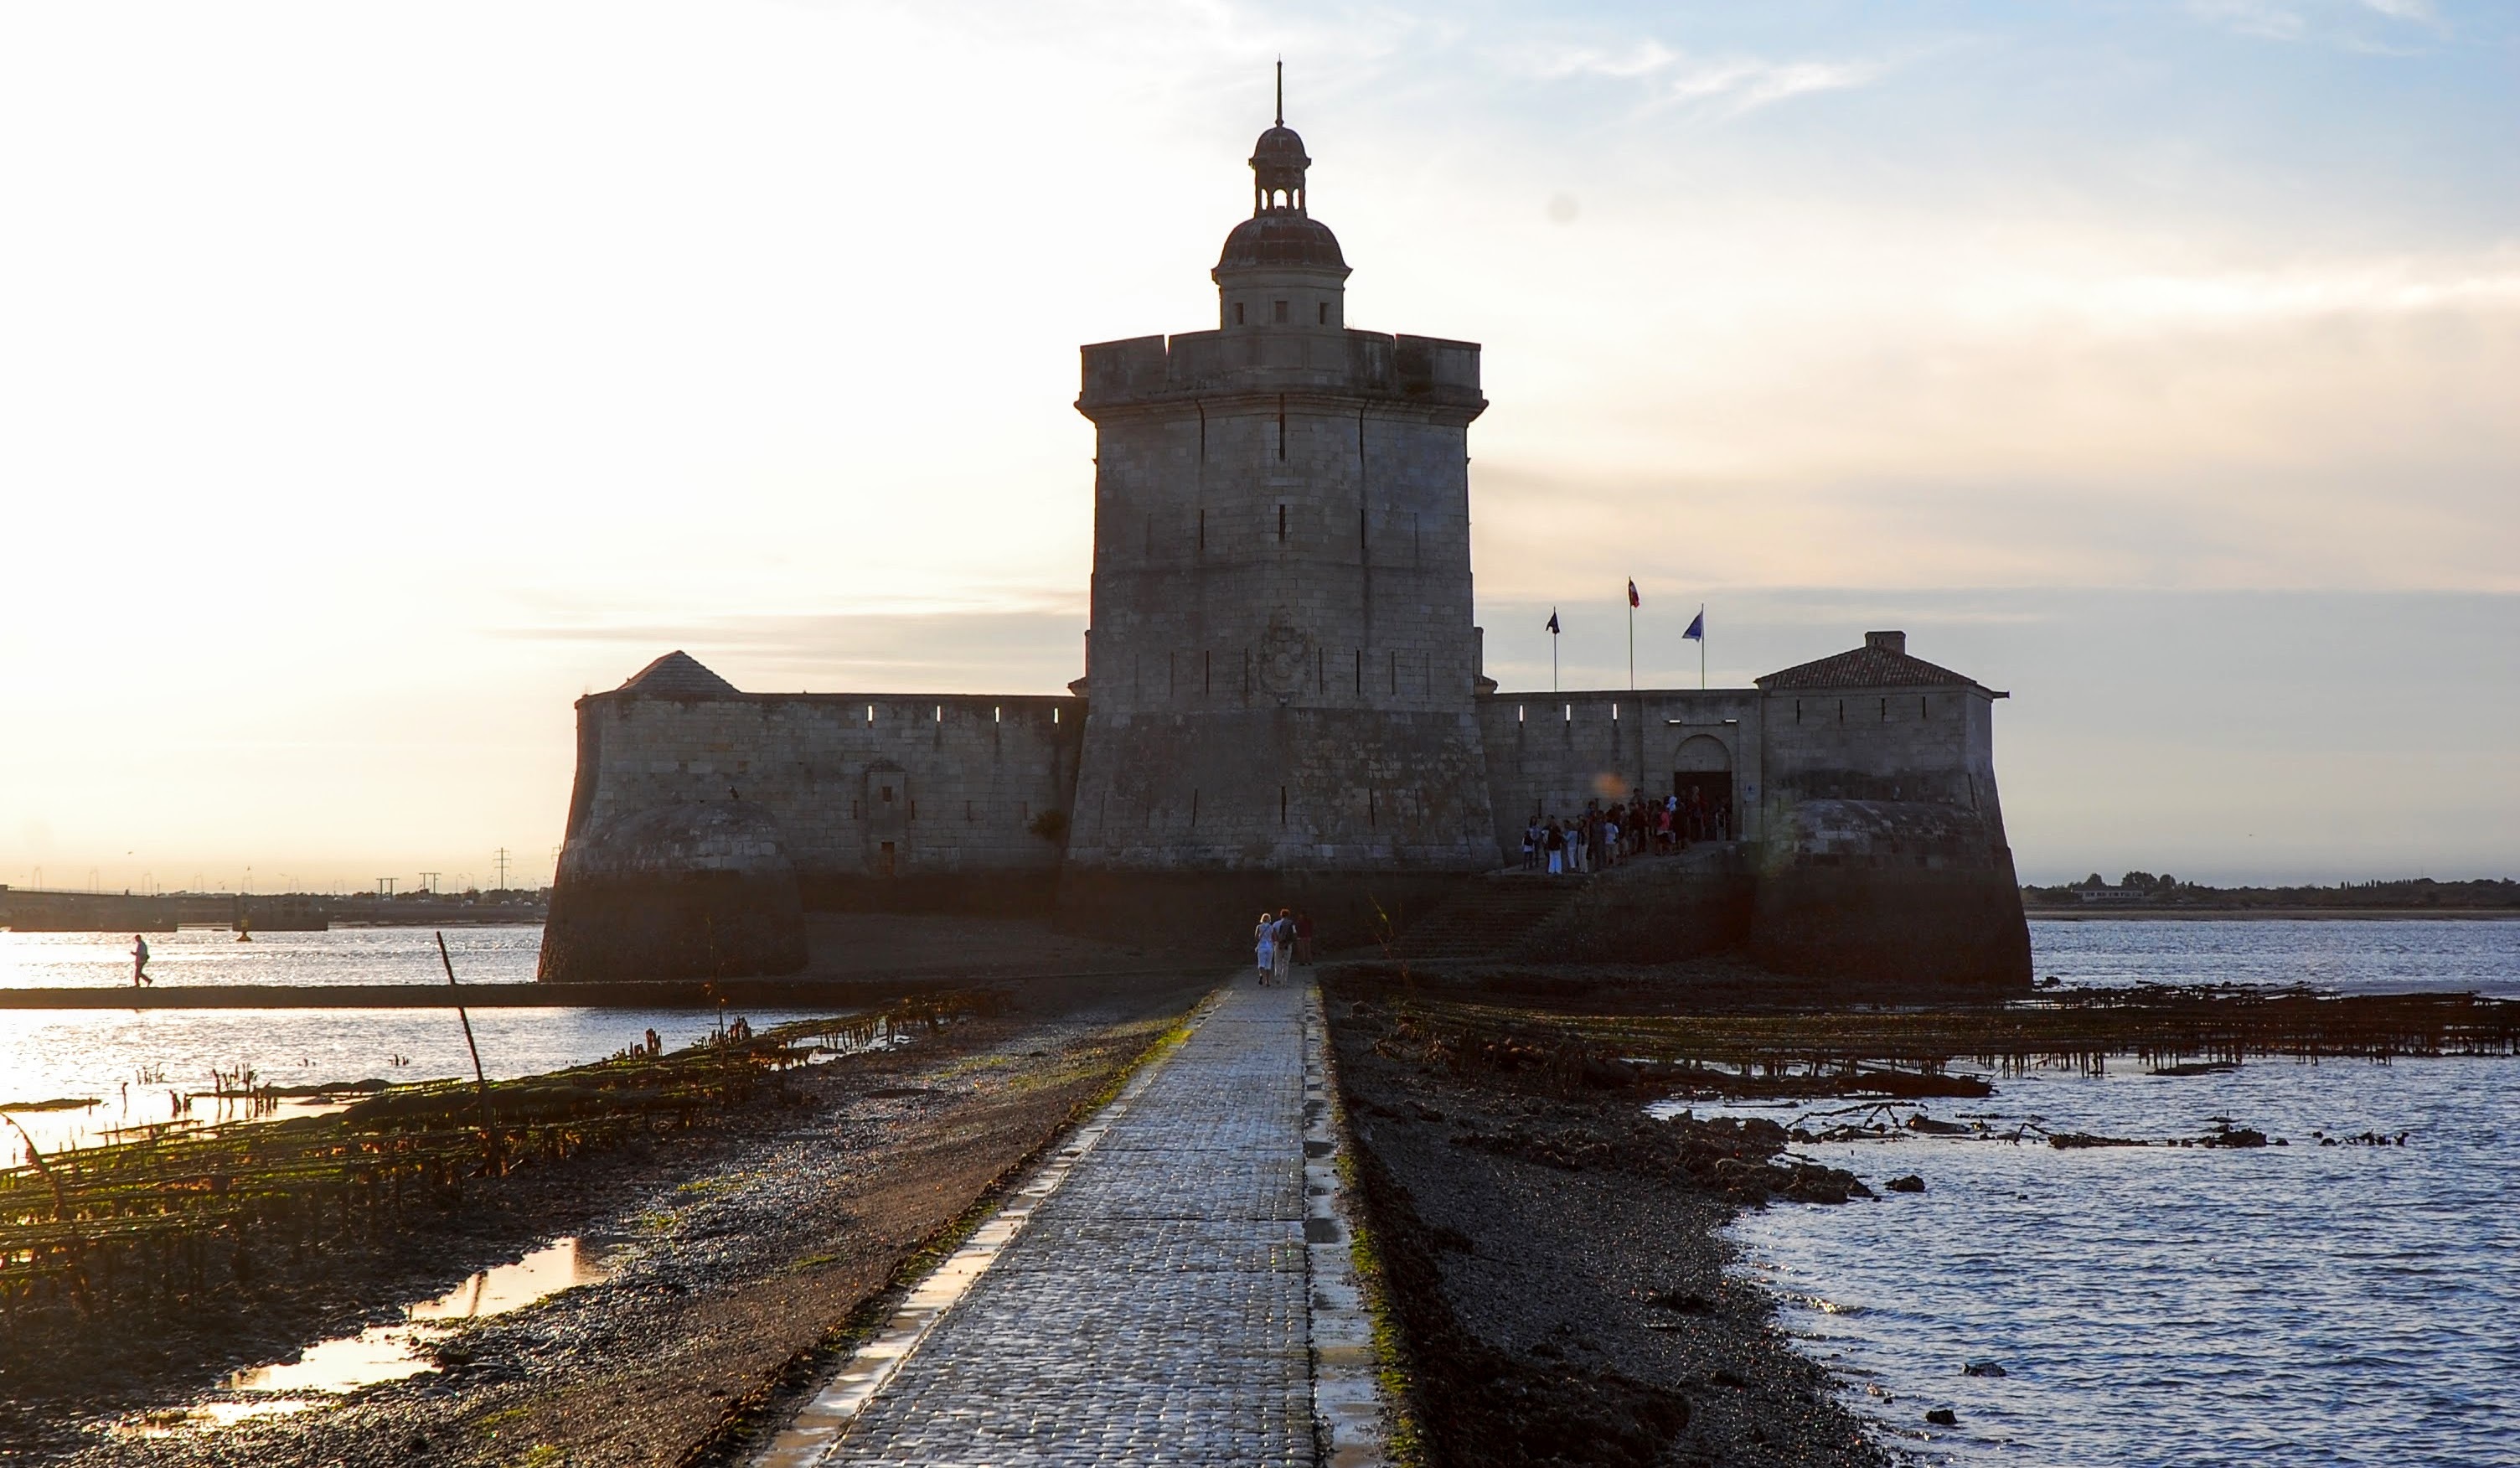
sea, coast, water, ocean, lighthouse, morning, france, evening, vase, tower, low tide, island, castle, port, fortification, waterway, shells, ol ron, strong louvois